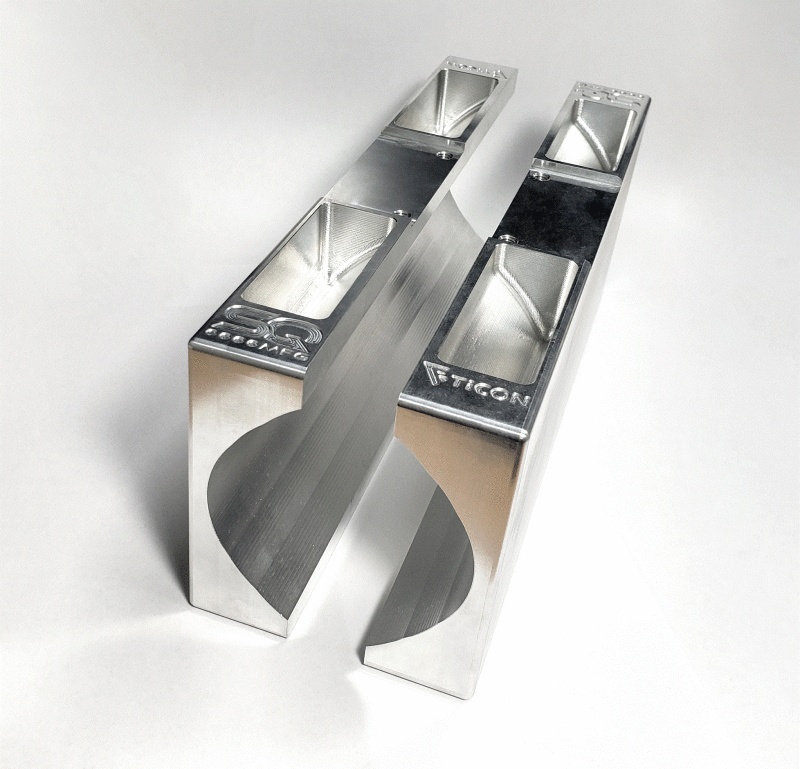
Ticon Industries 2.5in/3in/3.5in OD Sequence Straight Tube Cutting Jig
Ticon Industries 2.5in/3in/3.5in OD Sequence Straight Tube Cutting Jig
Brand: Ticon
Category: Hardware > Tool Accessories > Jigs